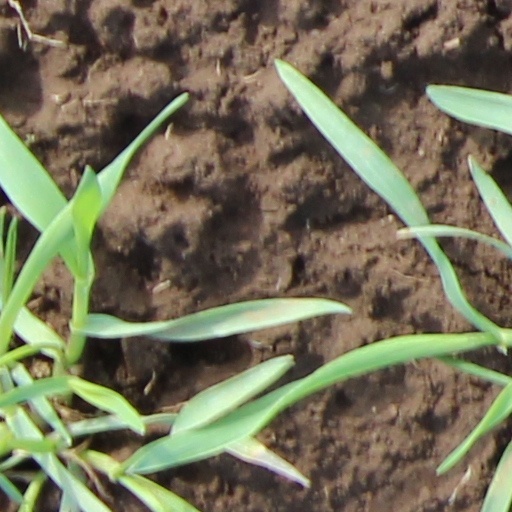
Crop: wheat